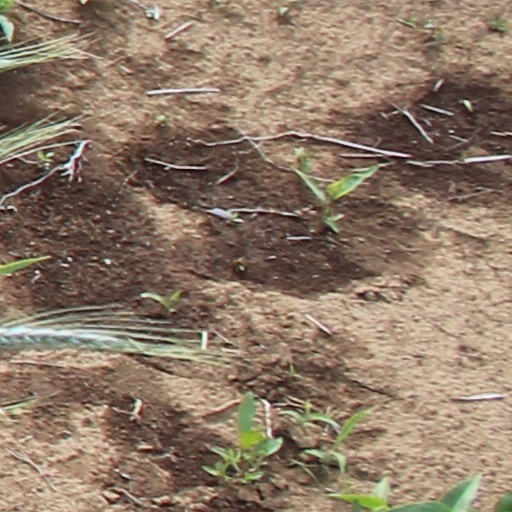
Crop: wheat